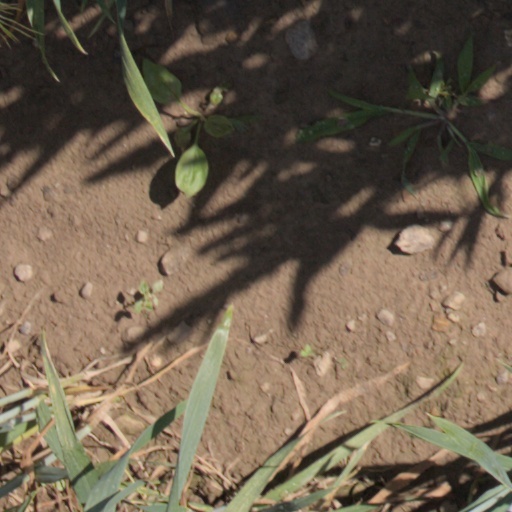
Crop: wheat